Wilkinson-Martin House

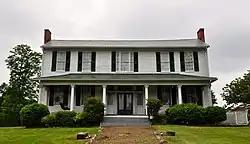
Wilkinson-Martin House, May 2014.

The Wilkinson-Martin House, also known as the Sims House, is a historic Federal style house at 954 North 1st Street in Pulaski, Tennessee. The house was built between 1830 and 1835. It is the oldest Federal style house and one of the oldest houses of any style surviving in Pulaski.